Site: brandenburg
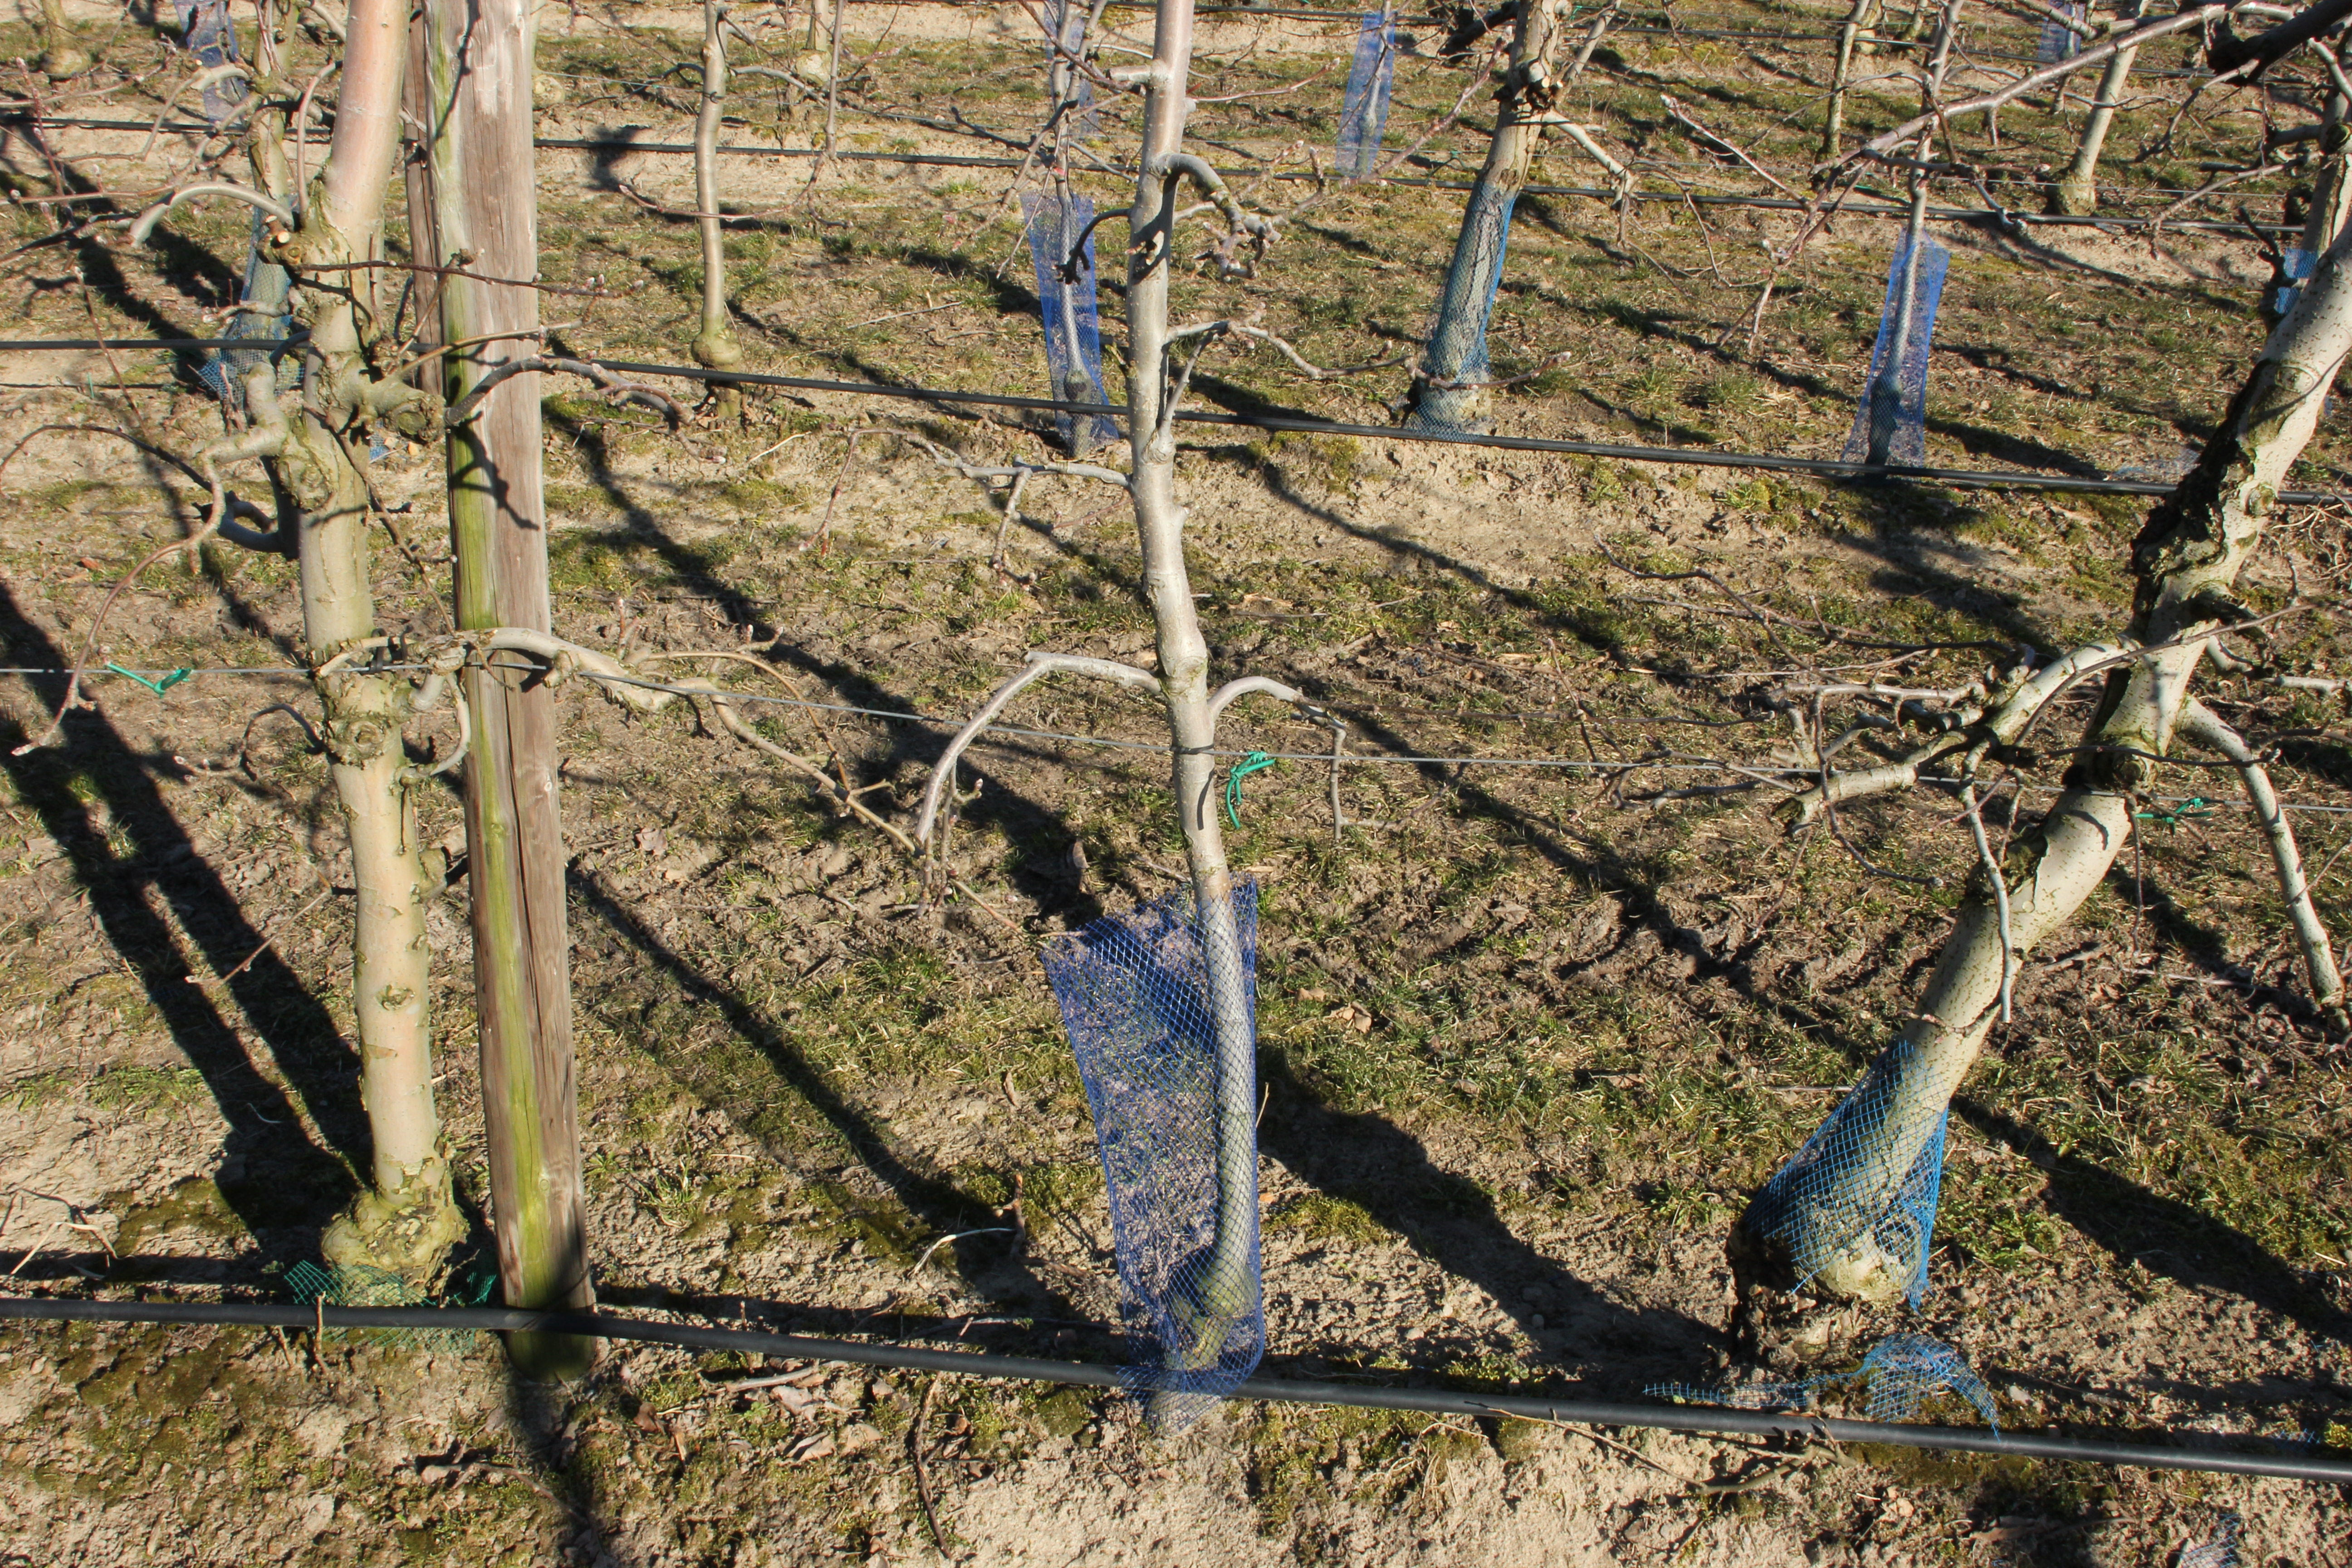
Growth stage (BBCH 03): Bud development